Trafalgar-class submarine

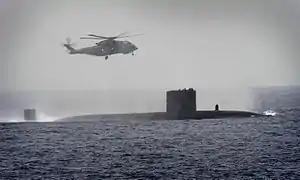
"Turbulent" with a Merlin helicopter from Type 23 frigate HMS "St Albans", during an anti-submarine exercise in the Gulf of Oman, 2011.

As a refinement of the preceding "Swiftsure" class, the design of the "Trafalgar" class bore some similarity, including its internal layout and the Rolls-Royce PWR1 Core 3. However some improvements over the "Swiftsure" class included its reduced acoustic signature, which was due to the hull being covered in anechoic tiles which were designed to absorb sound rather than reflect it, making the boats quieter and more difficult to detect with active sonar. A pumpjet propulsion system was also used from the second vessel onward, rather than a conventional propeller. The "Trafalgar" class were long, have a beam of , a draught of and a dived displacement of . Each boat had a complement of 130. Like all Royal Navy submarines, the "Trafalgar" class had strengthened fins and retractable hydroplanes, allowing them to surface through thick ice.